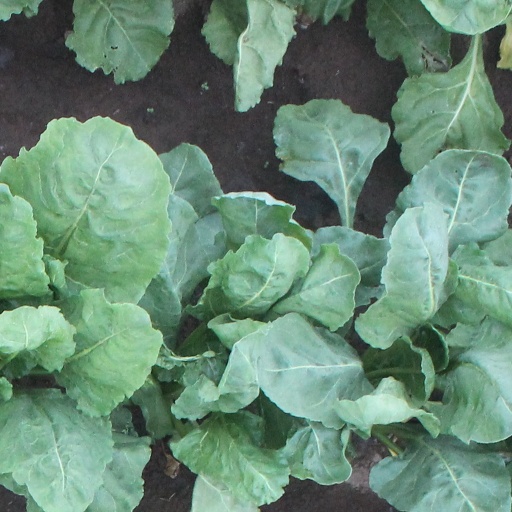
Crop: sugar beet